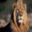
Label: lion